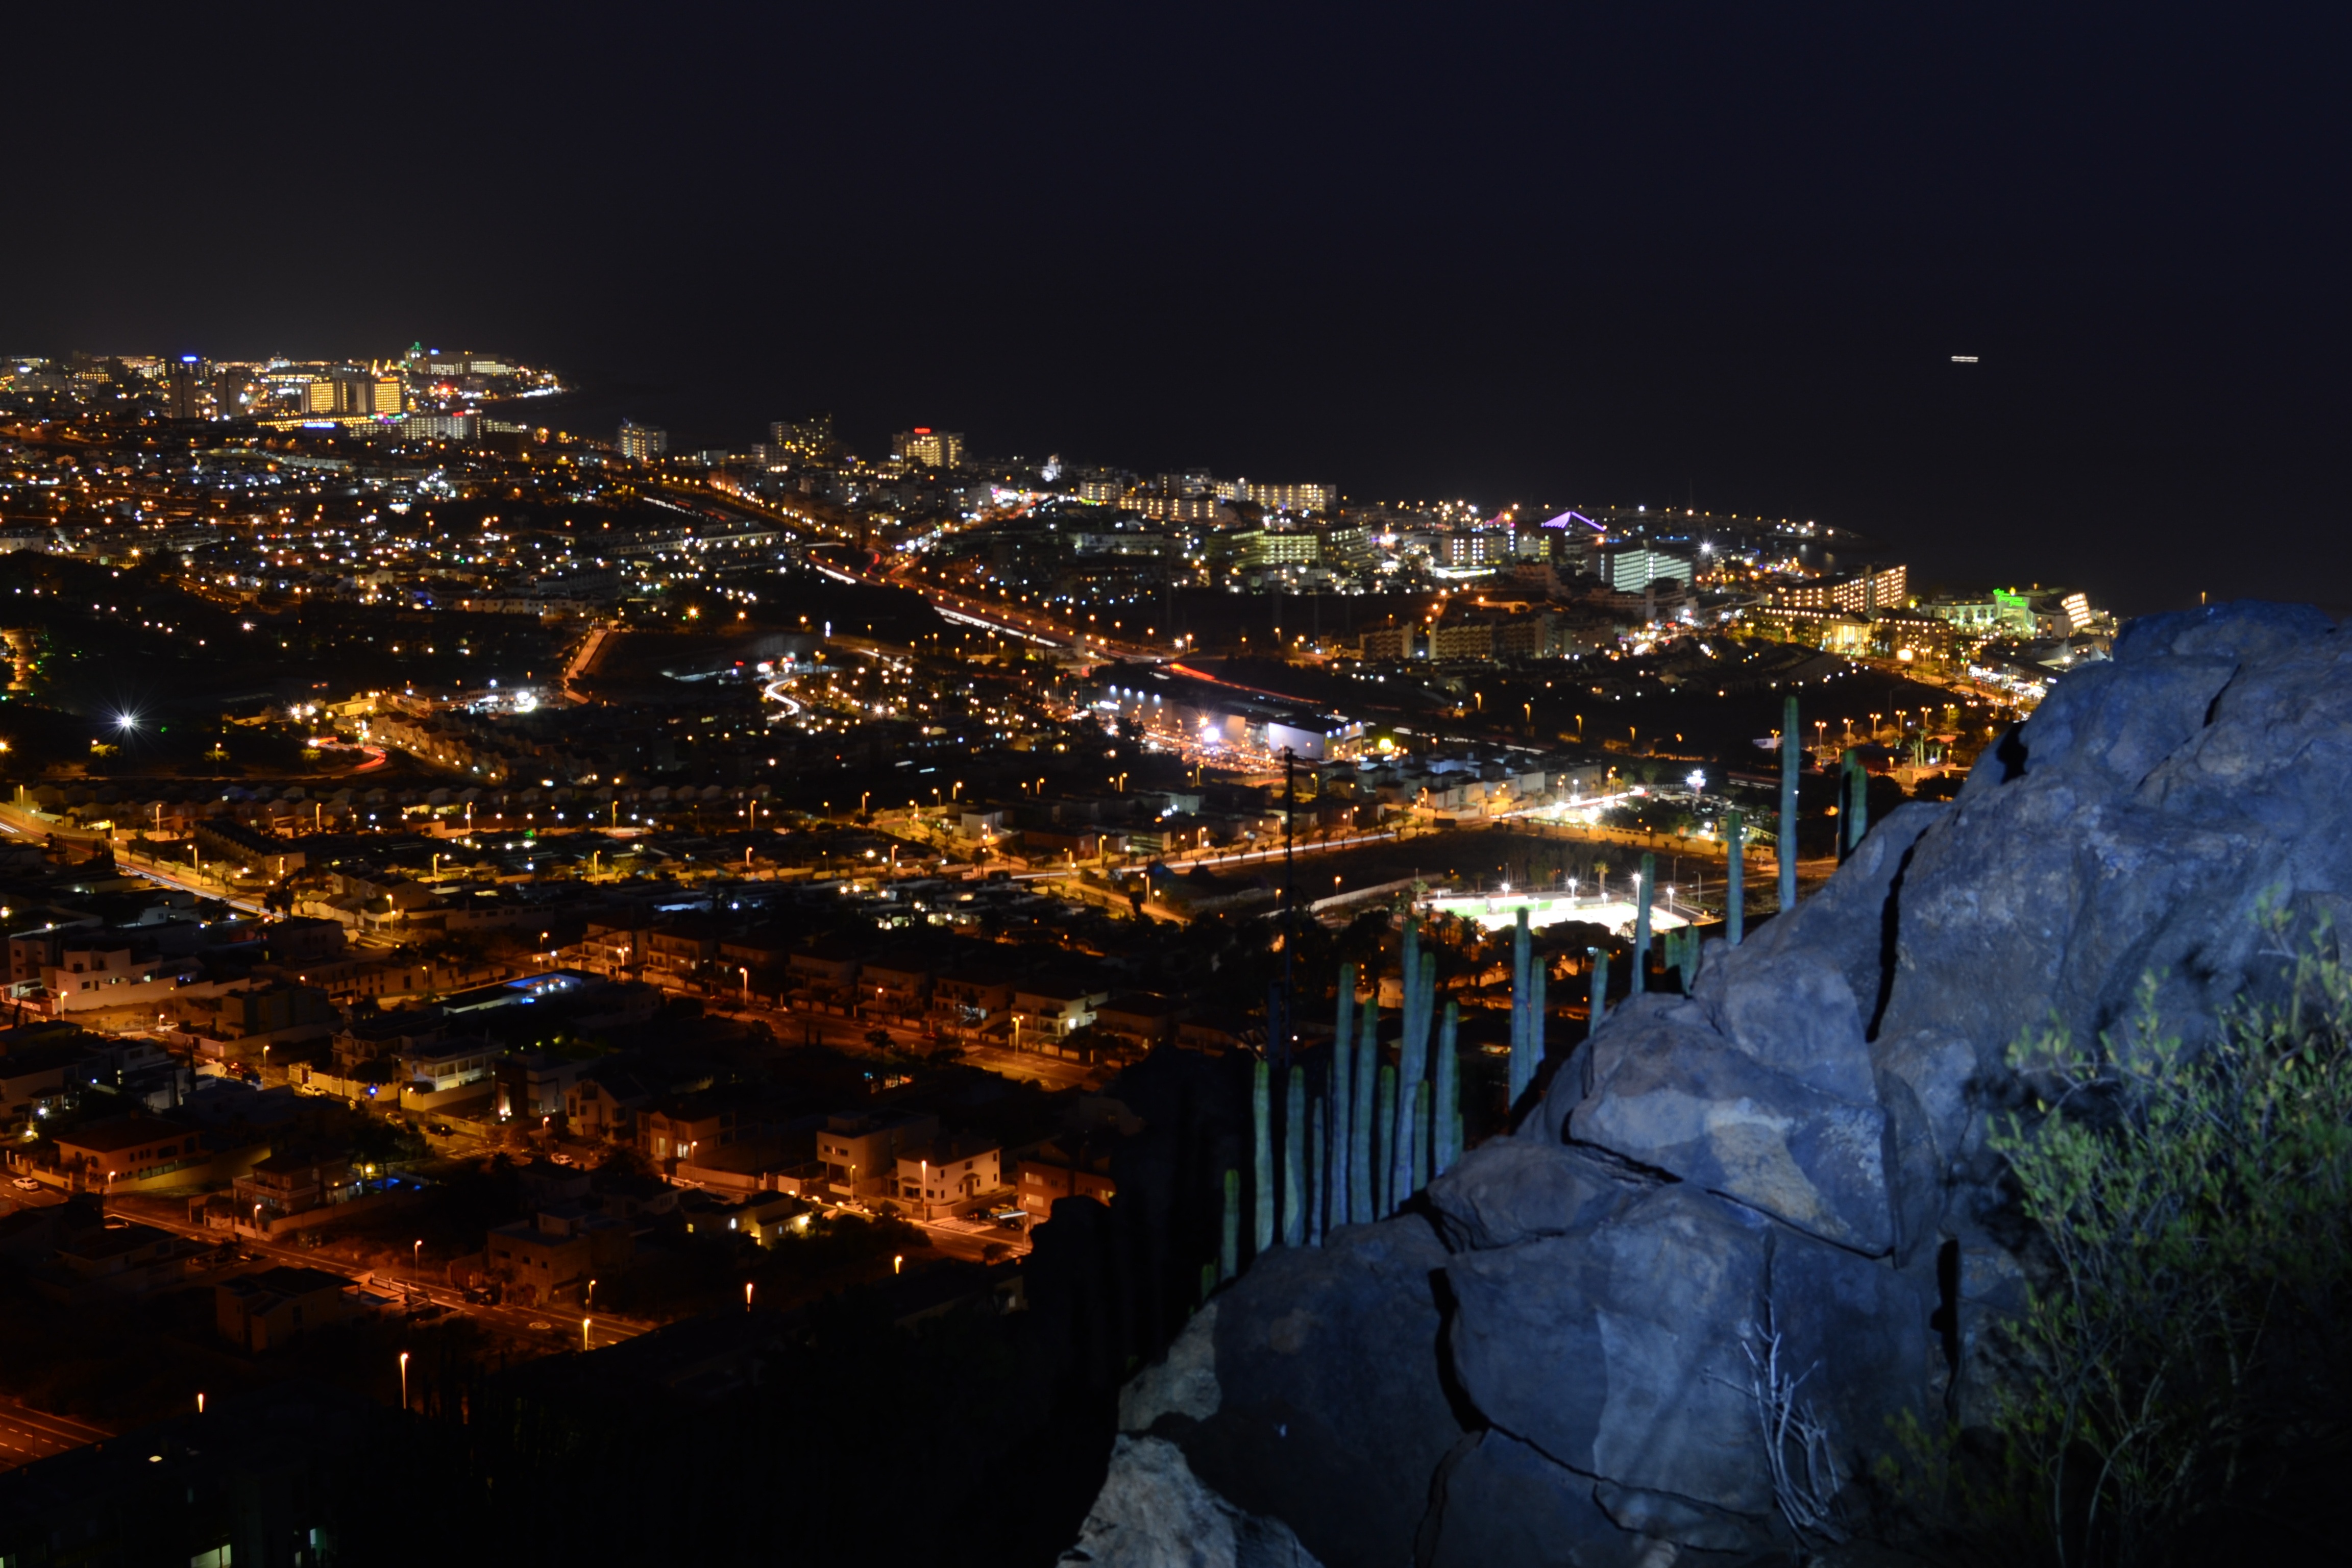
skyline, night, view, city, cityscape, coastline, dusk, evening, twilight, reflection, darkness, long exposure, illuminated, lights, spain, tenerife, aerial photography, urban area, human settlement, atmosphere of earth